Aoidake Station

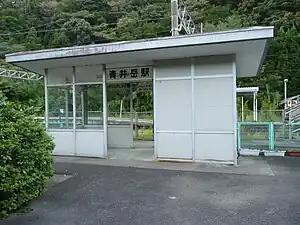
Aoidake Station in 2007

is a passenger railway station located in the city of Miyakonojō, Miyazaki, Japan. It is operated by JR Kyushu.